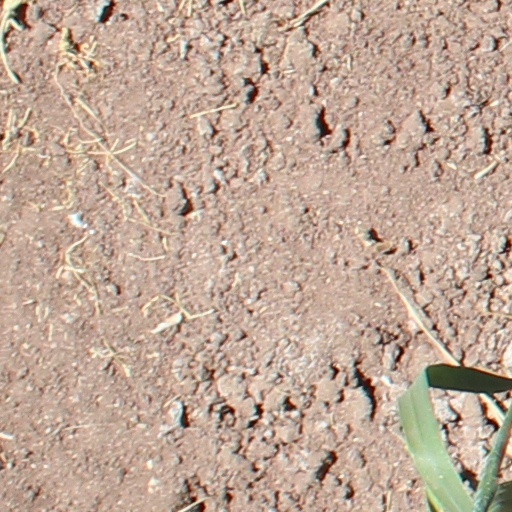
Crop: wheat